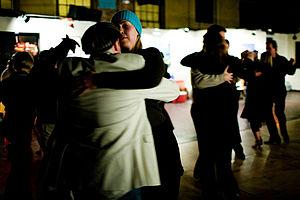
Le tango est une danse sociale et un genre rioplatense né à la fin du XIXᵉ siècle.